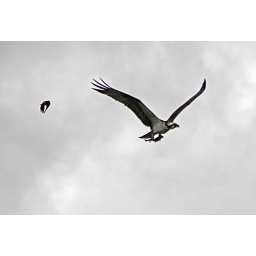
osprey being chased by a red winged black bird